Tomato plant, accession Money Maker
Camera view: horizontal (90 deg, fisheye); turntable rotation: 60 degrees
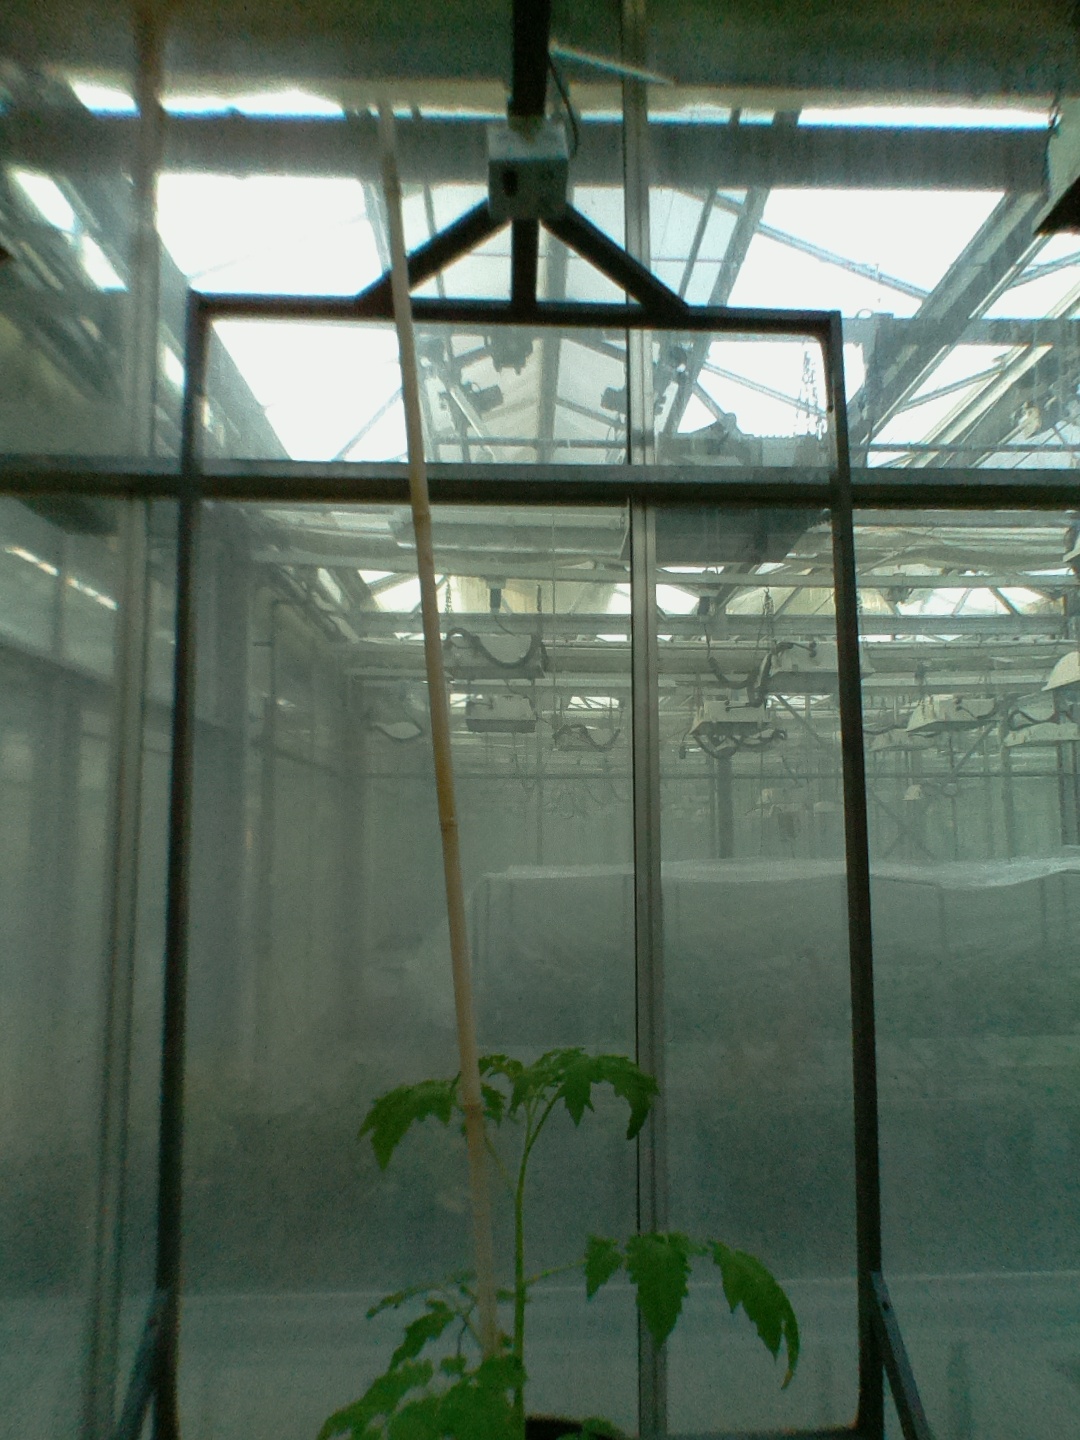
BBCH growth stage 13: 6 of true leaves visible